Propelling control vehicle

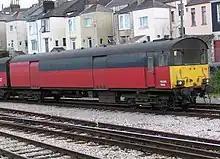
NAA 94308 on a train being propelled into Plymouth station on 29 August 2003. This vehicle is in unbranded Rail Express Systems livery.

A propelling control vehicle (PCV) is a type of British railway carriage for carrying mail. They were converted from Class 307 driving trailers and have a cab at one end which allows slow-speed movement control. PCVs are unpowered but the controls allow mail trains to be reversed at low speed, using the power of the locomotive at the other end of the train. Similar BR Class 91 driving van trailer (DVT) used on the ECML differ by being fully equipped for high-speed train control.